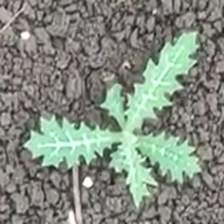
Weed species: Bilayat_(Mexicana_Argemone)